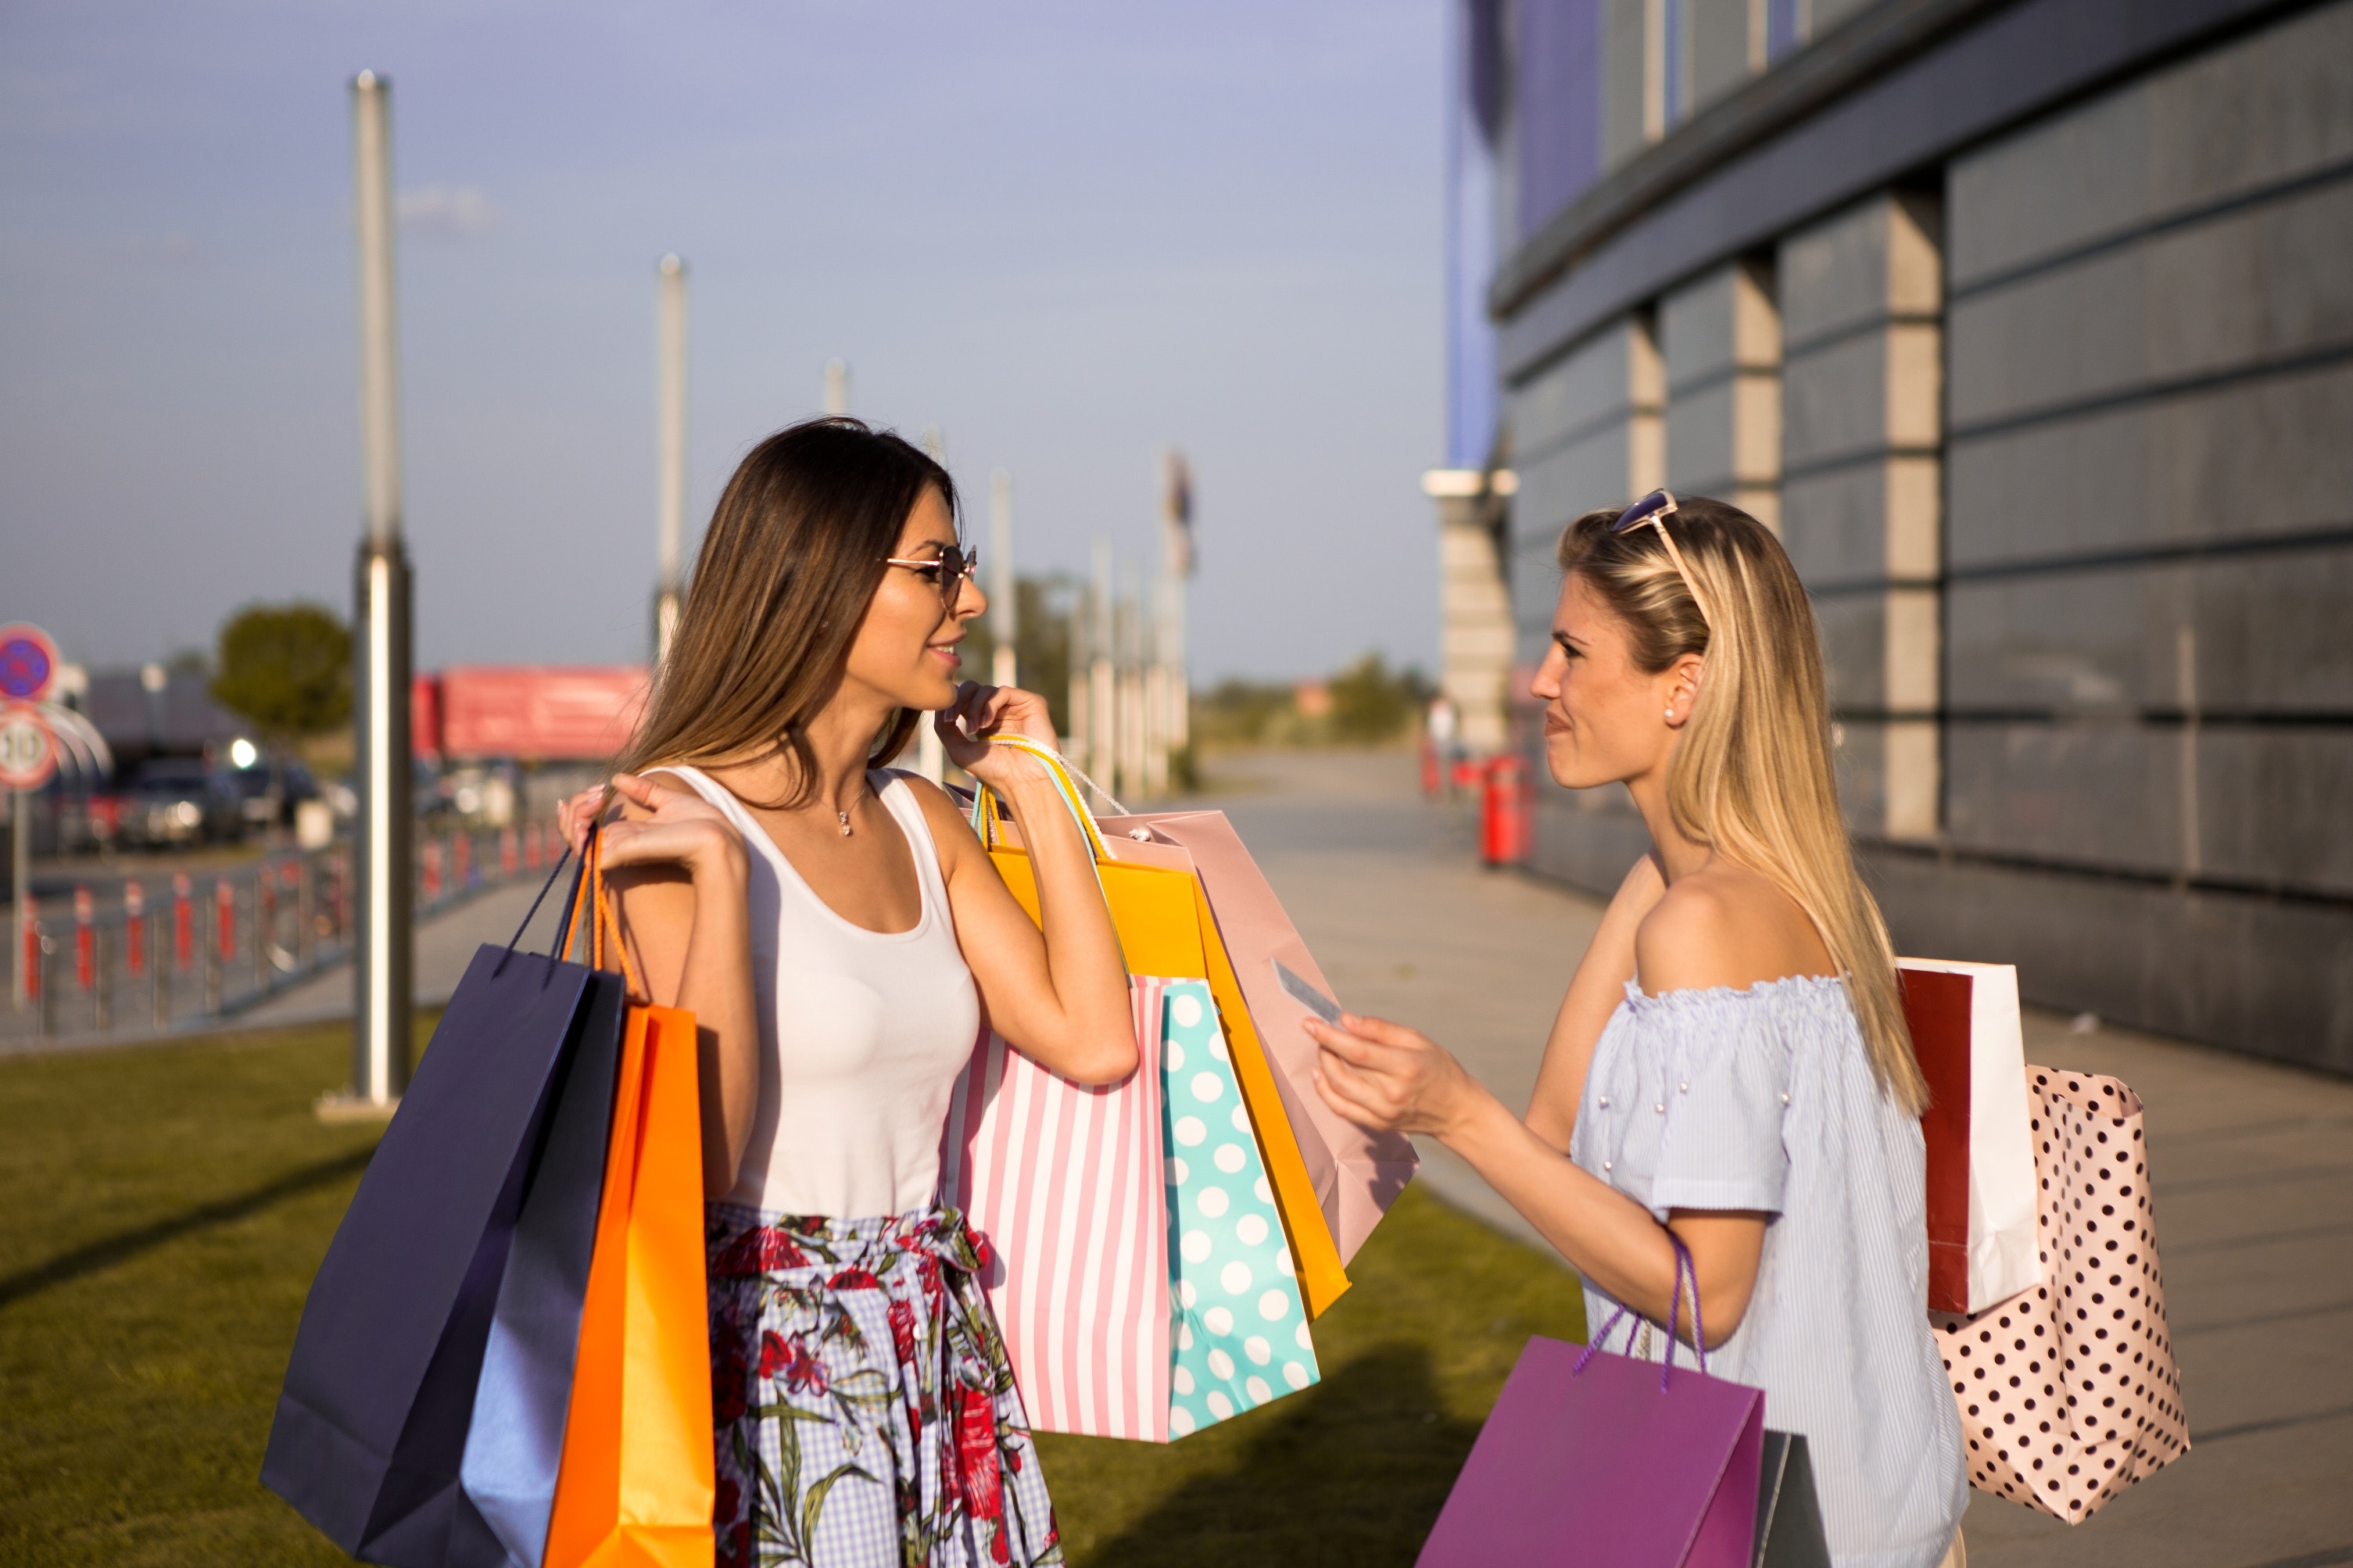
street fashion, pink, beauty, yellow, fashion, fun, shoulder, summer, event, shopping, vacation, tourism, fashion accessory, happy, travel, leisure, style, street